Ivana Živković

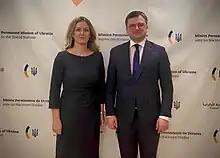
February 2023, Dmytro Kuleba(right) had a meeting with UN Assistant Secretary-General Ivana Živković(left)

Živković visited Ukraine in January 2023 to meet with government officials and national partners and to reaffirm existing UNDP commitments to support the country’s efforts to tackle the full spectrum of impacts from the war.